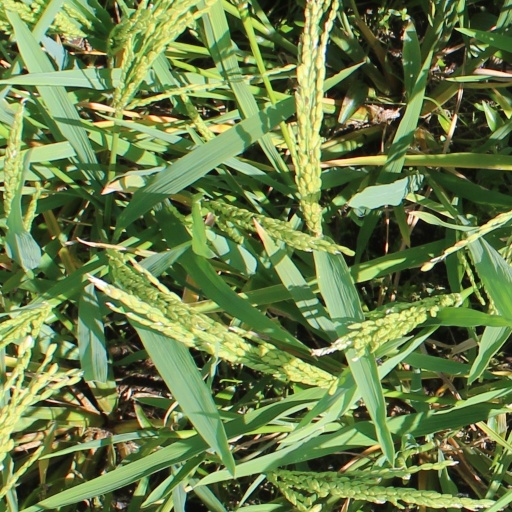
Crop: rice